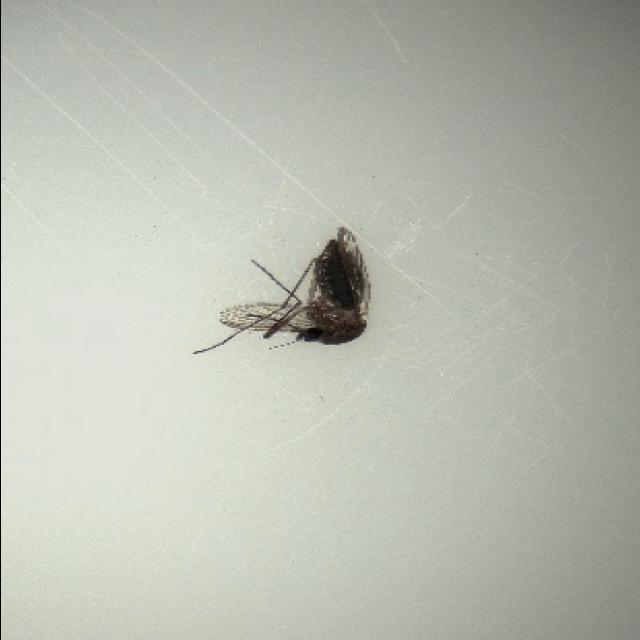
Species: culex_tritaeniorhynchus